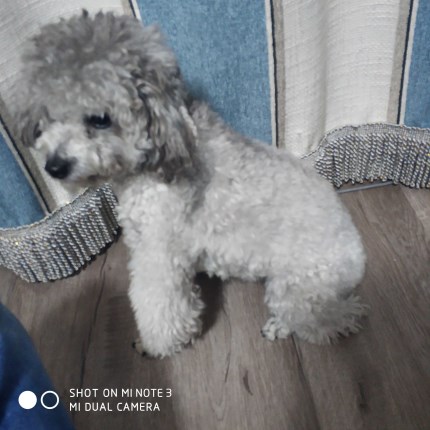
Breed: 7449-n000128-teddy